List of private railway stations in Great Britain

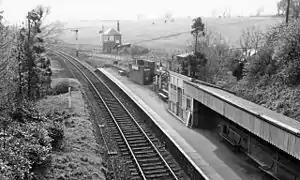
Broomielaw Station (remains) in 1965

This is a list of railway stations which at some time have been private halts. It details the name of the railway station, its location, dates where known, reason for its existence and any additional information that may aid the researcher. The station names in bold are still available for use today.